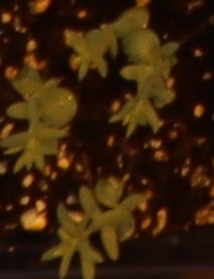
Label: Flax